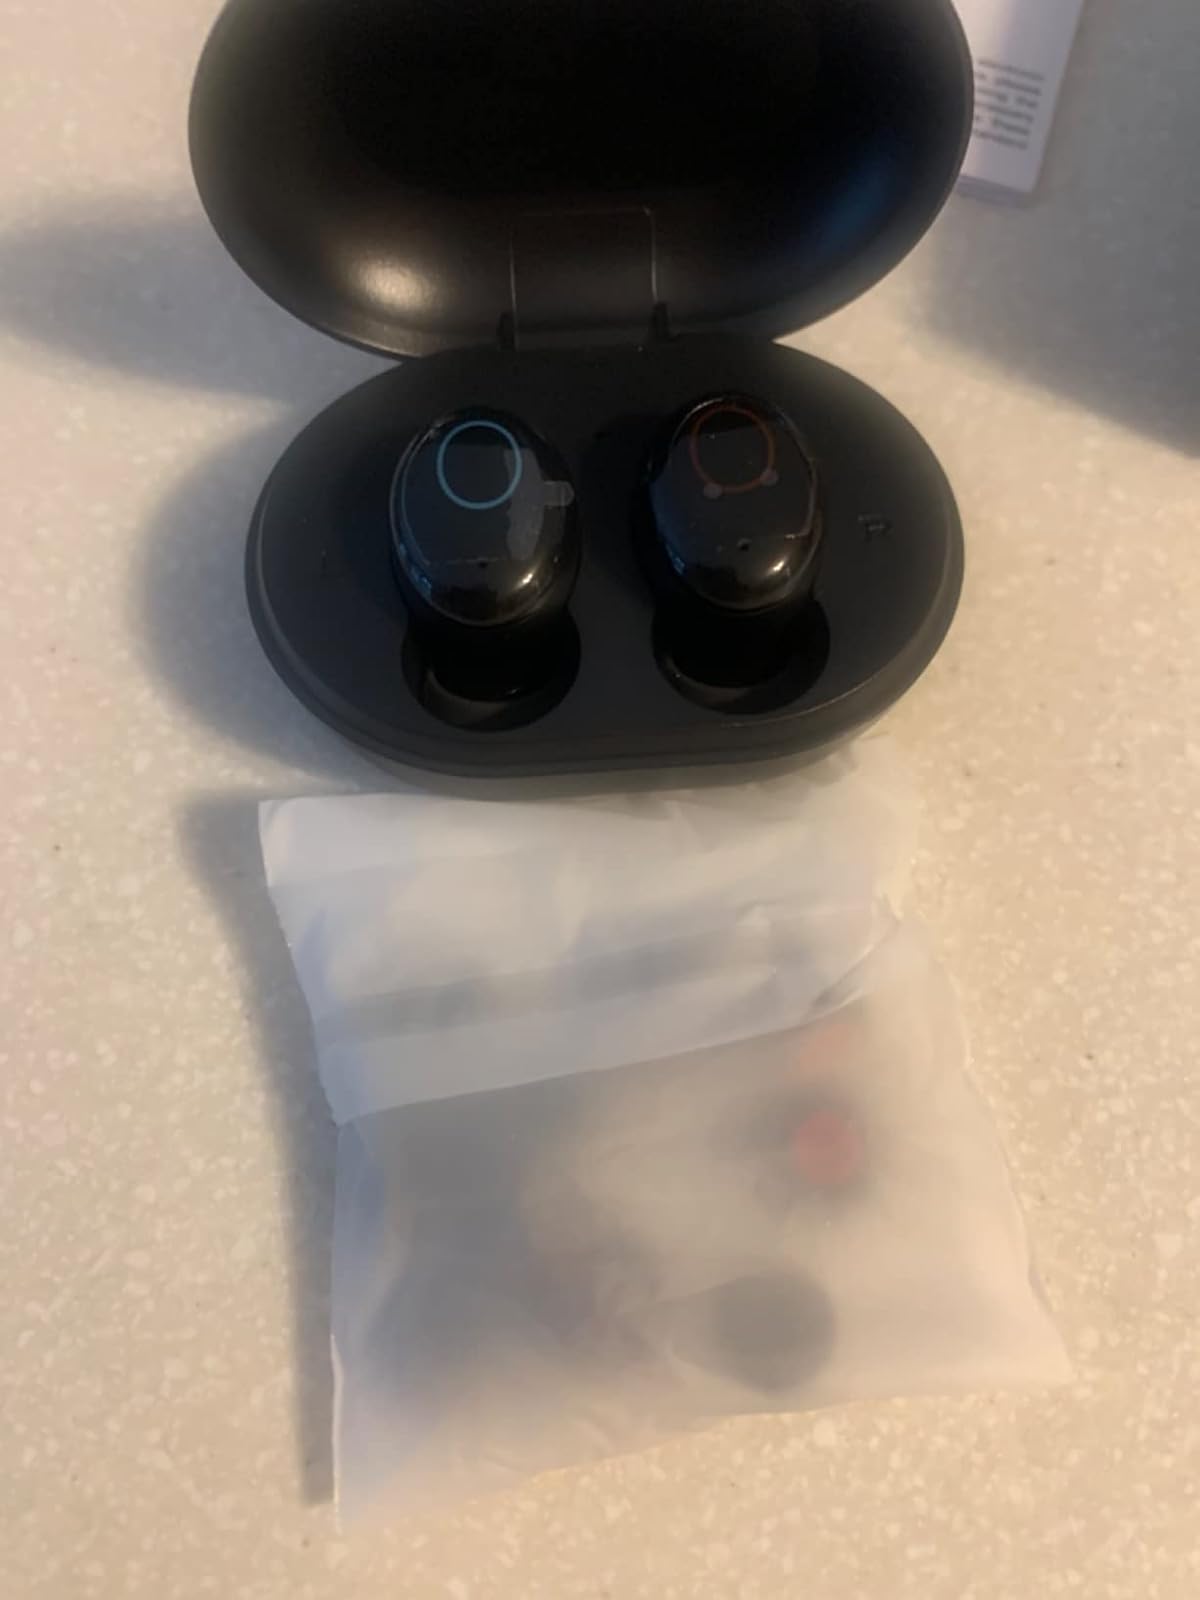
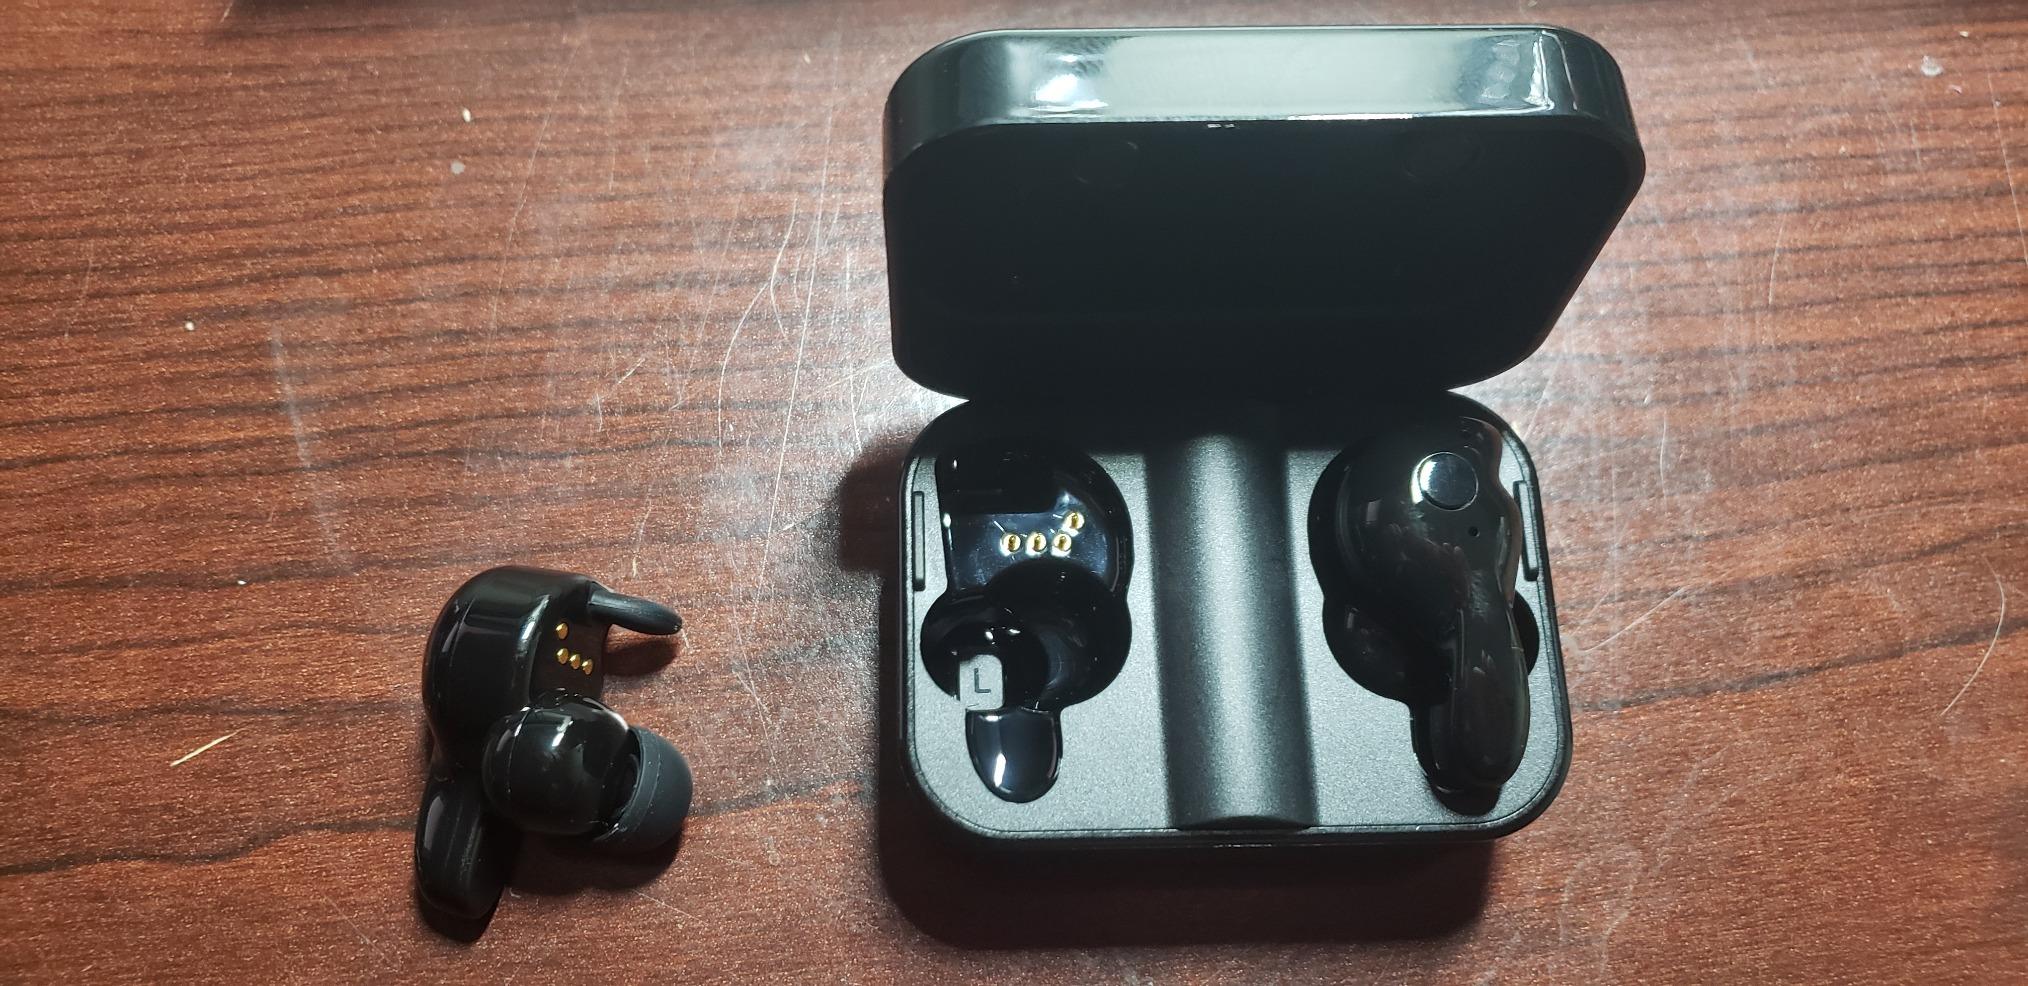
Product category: earbuds
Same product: no